Alison Waley

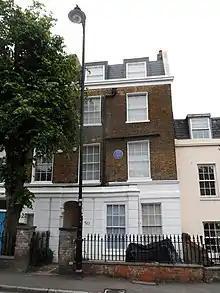
Arthur and Alison home at 50 Southwood Lane in Highgate, London

Waley and her family moved London, where she worked for a publisher. She started writing poetry and also worked on her memoir. She and Arthur met again during World War II. During this time, she and Arthur would meet, despite de Zoete trying to keep them apart. De Zoete even intercepted letters between the couple. After de Zoete died in 1962, Arthur felt able to devote himself to Waley. A month before Arthur died in 1966, he and Waley married. Alison and he had been living together in his home at Highgate, but only his closest friends knew about their love affair. Alison Wiley continued to live at Highgate until her death on 21 May 2001.